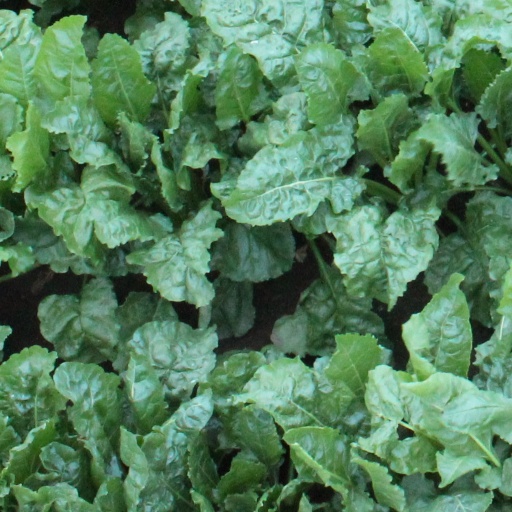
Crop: sugar beet